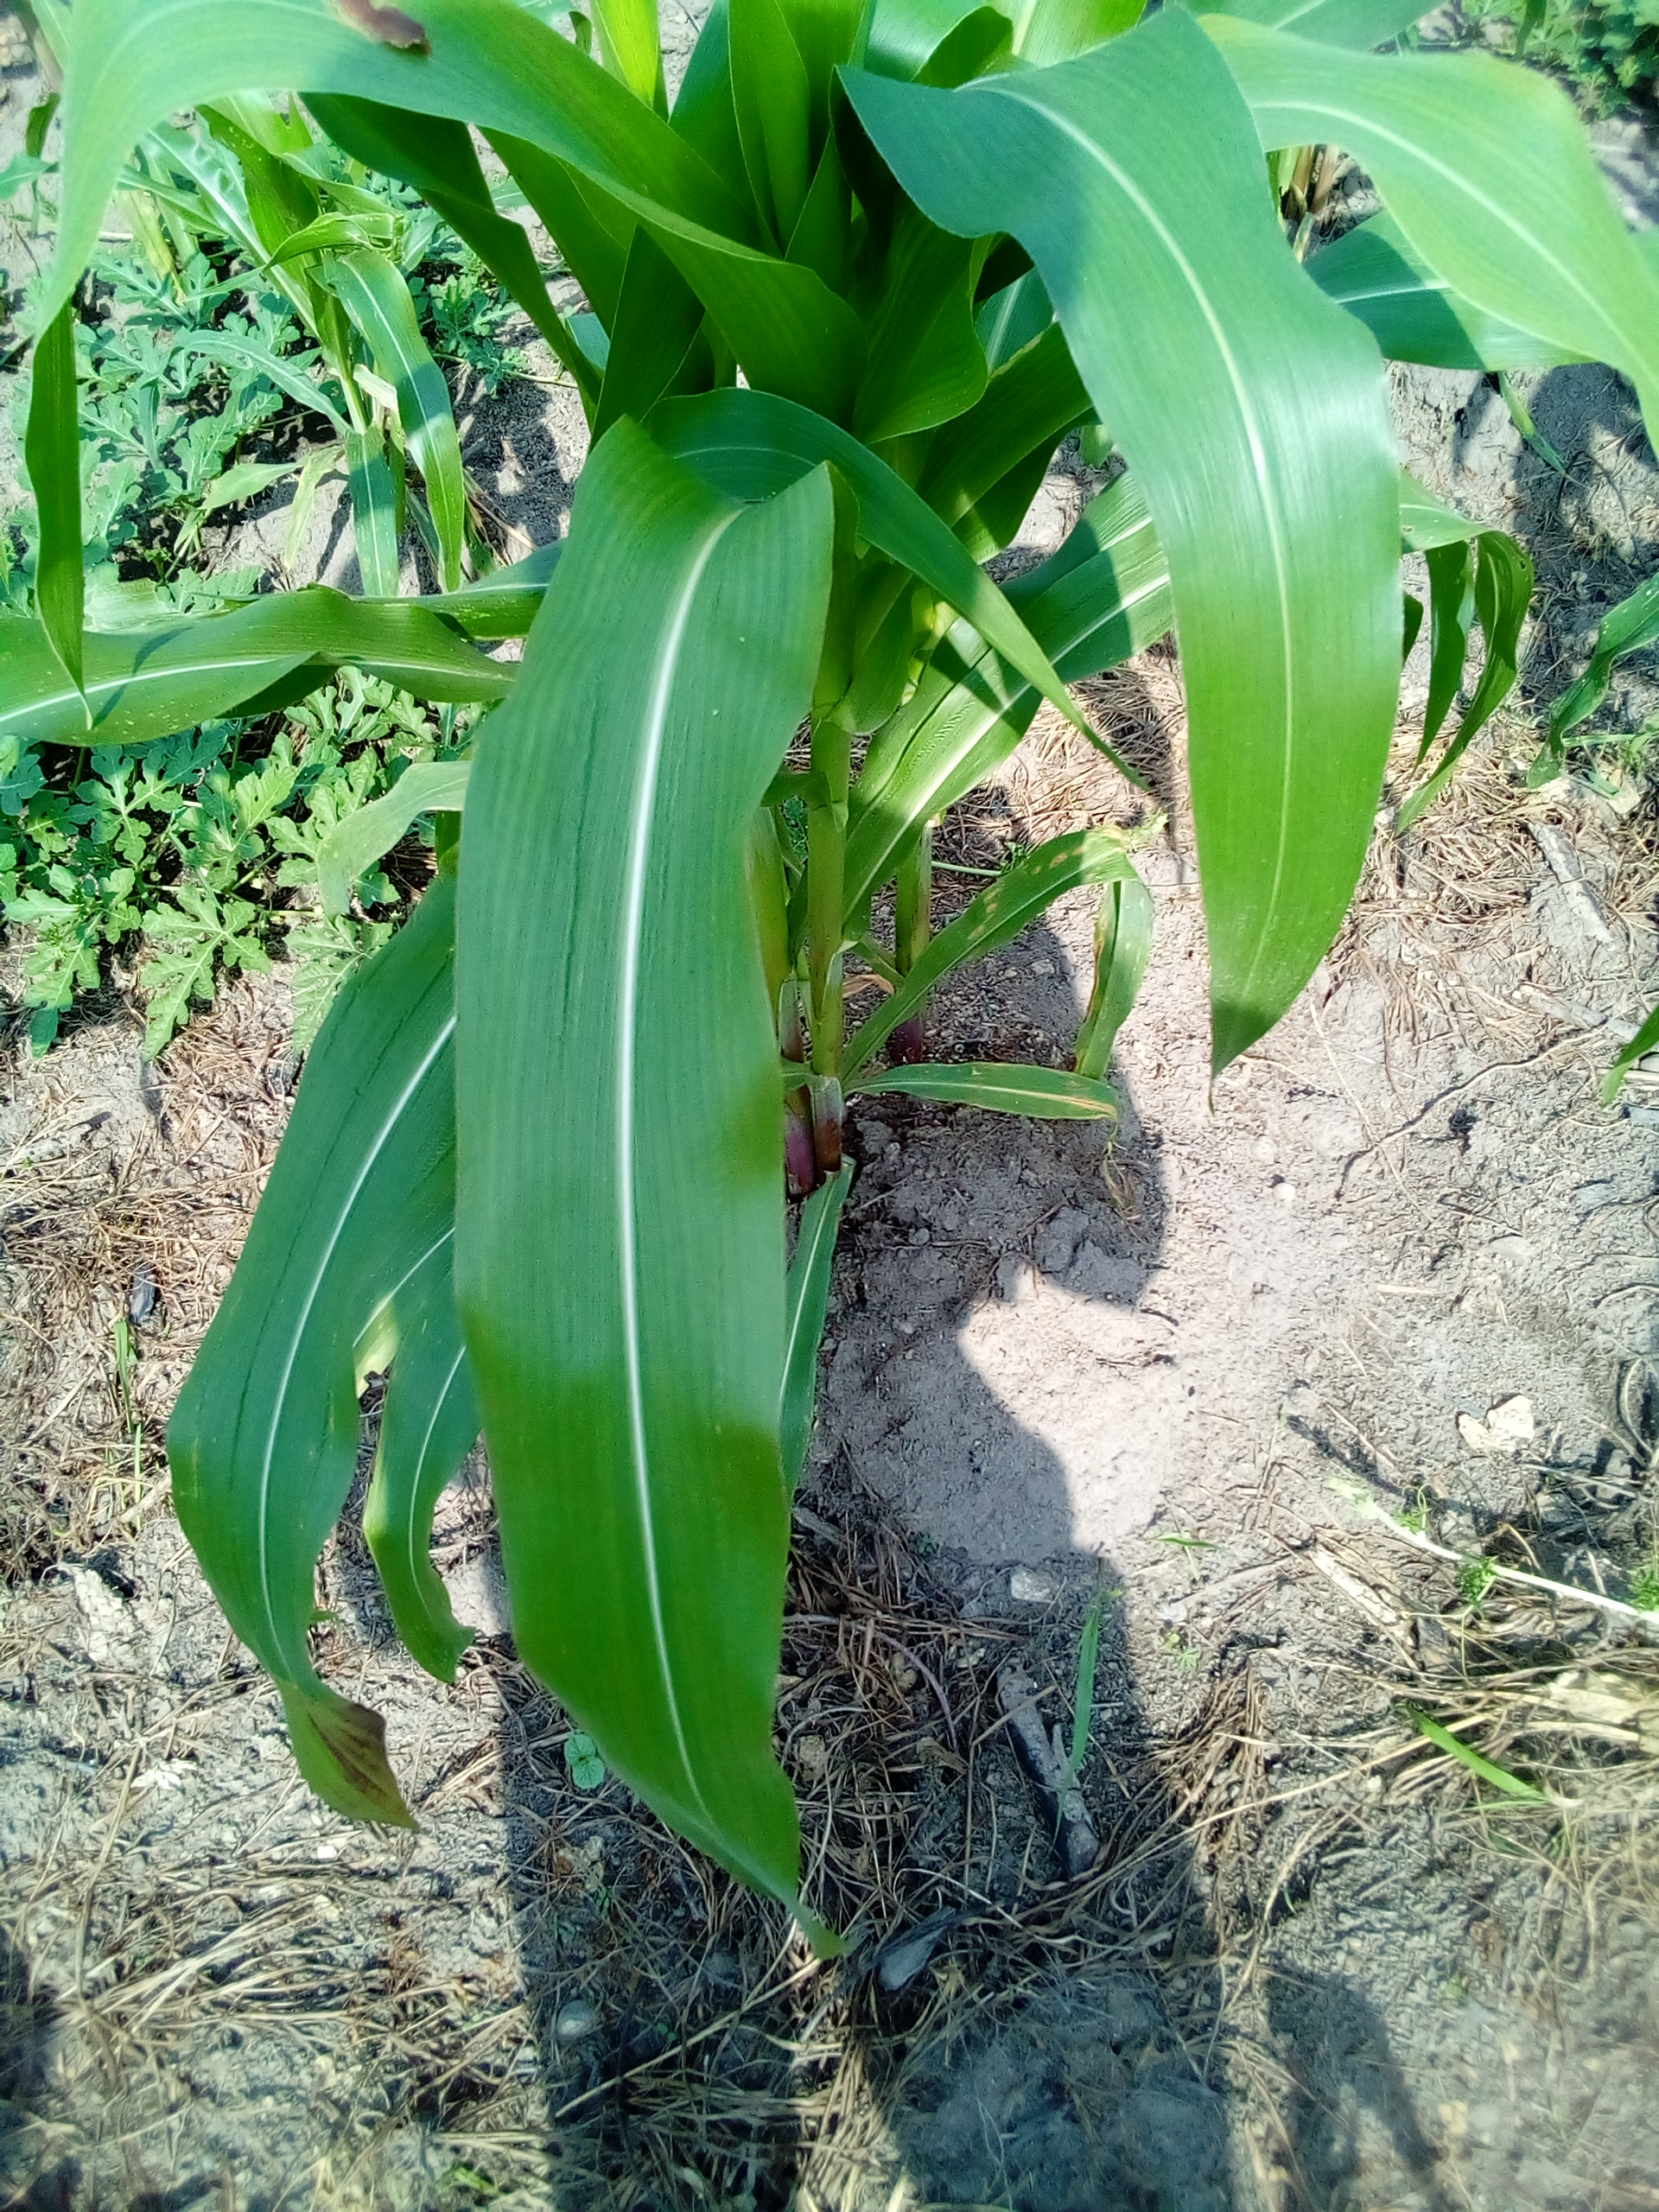
Label: healthy